New York Society for the Prevention of Cruelty to Children

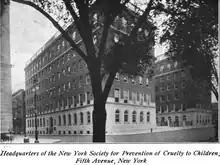
Headquarters of the New York Society for the Prevention of Cruelty to Children

The New York Society for the Prevention of Cruelty to Children was founded in 1874 (and incorporated in 1875). It is the world's first child protective agency. It is sometimes called the Gerry Society after one of its co-founders, Elbridge Thomas Gerry. It is commonly seen as having played a key role in the development of children's rights and child protective services in the English-speaking world. Today it offers support and advocacy for high-risk and abused children, parental skills classes, and professional training in the identification and reporting of child abuse and neglect.